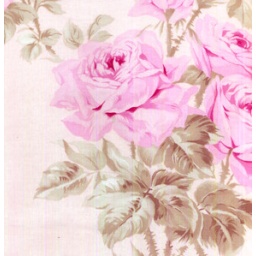
french hat box by tanya whelan for free spirit fabrics